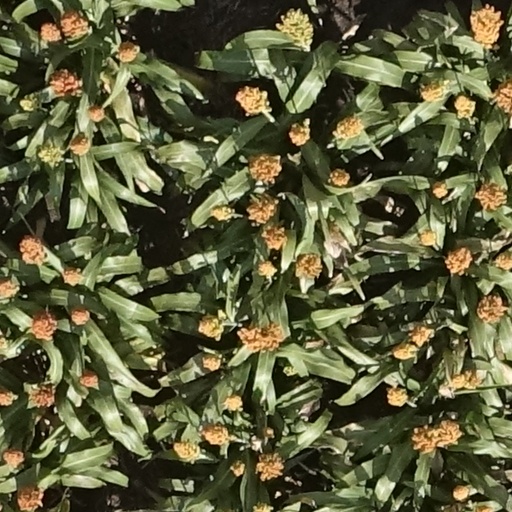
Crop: sorghum